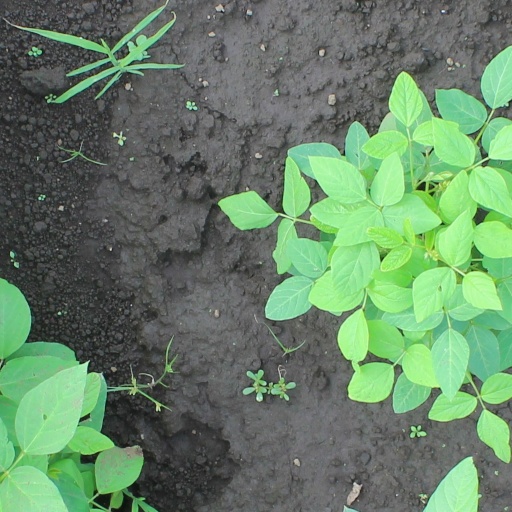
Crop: soybean